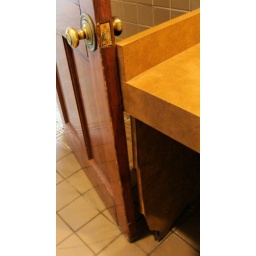
Swiming pool bathroom door obstructed by counter. Counter is missing paneling at the bottom.